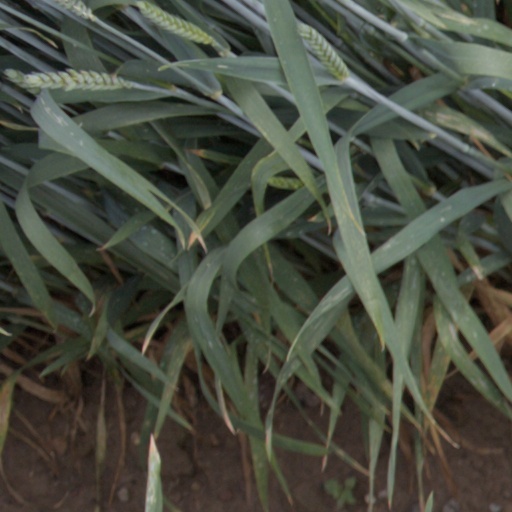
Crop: wheat